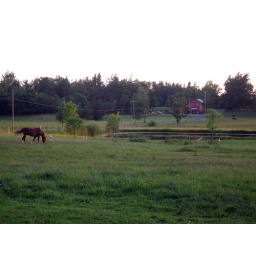
horse in field